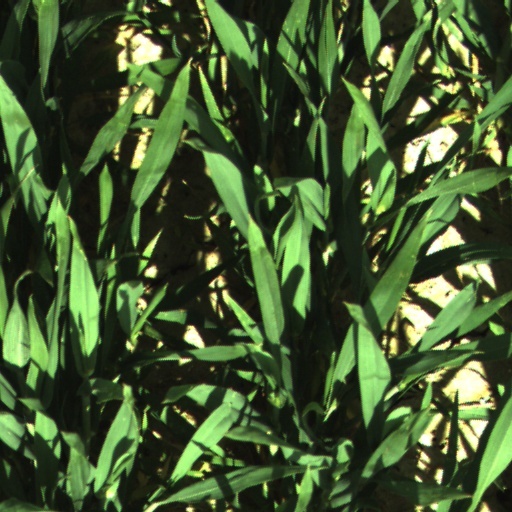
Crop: wheat